Lockheed MC-130

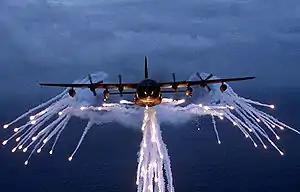
MC-130E Combat Talon dispensing flares

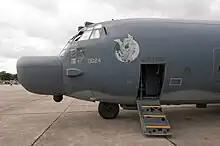
MC-130 nose

The Combat Talon was developed between December 1964 and January 1967 by Lockheed Air Services (LAS) at Ontario, California, as the result of a study by "Big Safari", the USAF's program office that modifies and sustains special mission aircraft. Two highly classified testbed aircraft (originally serial no. "64-0506" and "-0507", but with all numbers "sanitized" from the aircraft), were assigned to Project "Thin Slice" to develop a low-level clandestine penetration aircraft for Special Forces operations in Southeast Asia. In 1964, Lockheed was ordered to adapt the C-130Es after six C-123B Providers modified for "unconventional warfare" under Project "Duck Hook" proved inadequate for the new MACV-SOG. The modifications under "Thin Slice" and its August 1966 successor "Heavy Chain" were code-named "Rivet Yard", and the four C-130Es came to be known as "Yards". Discrete modification tests were conducted by the 1198th Operational Evaluation and Training Squadron, out of Area II of Norton AFB at San Bernardino, California, 30 miles east of Ontario.